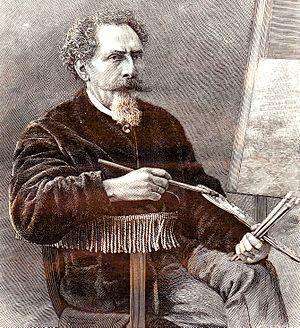
Salomon Leonardus dit Samuel-Leonardus Verveer est un peintre hollandais.